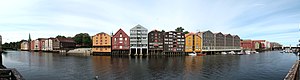
Trondheim / Kendte personer fra Trondheim kommune
:Image:Trondheim Panorama 2006.jpg